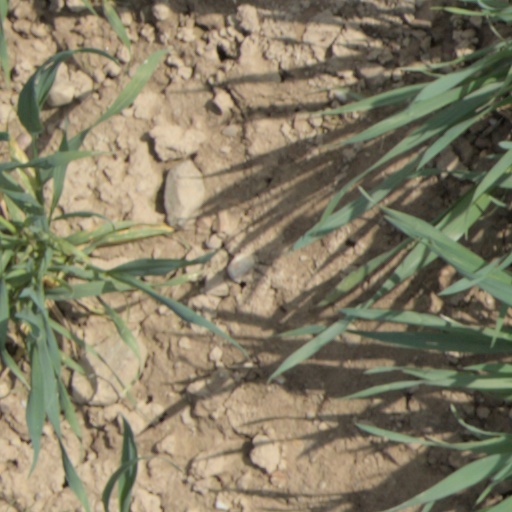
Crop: wheat